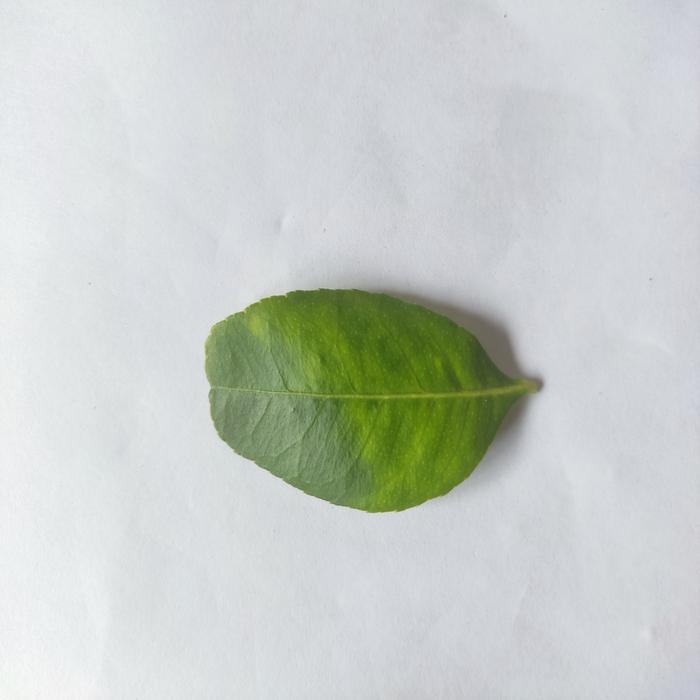
Crop: Lemon
Leaf condition: Citrus